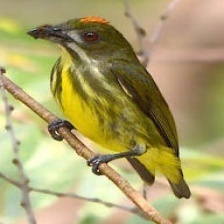
Species: YELLOW BELLIED FLOWERPECKER
Scientific name: DICAEUM MELANOXANTHUM